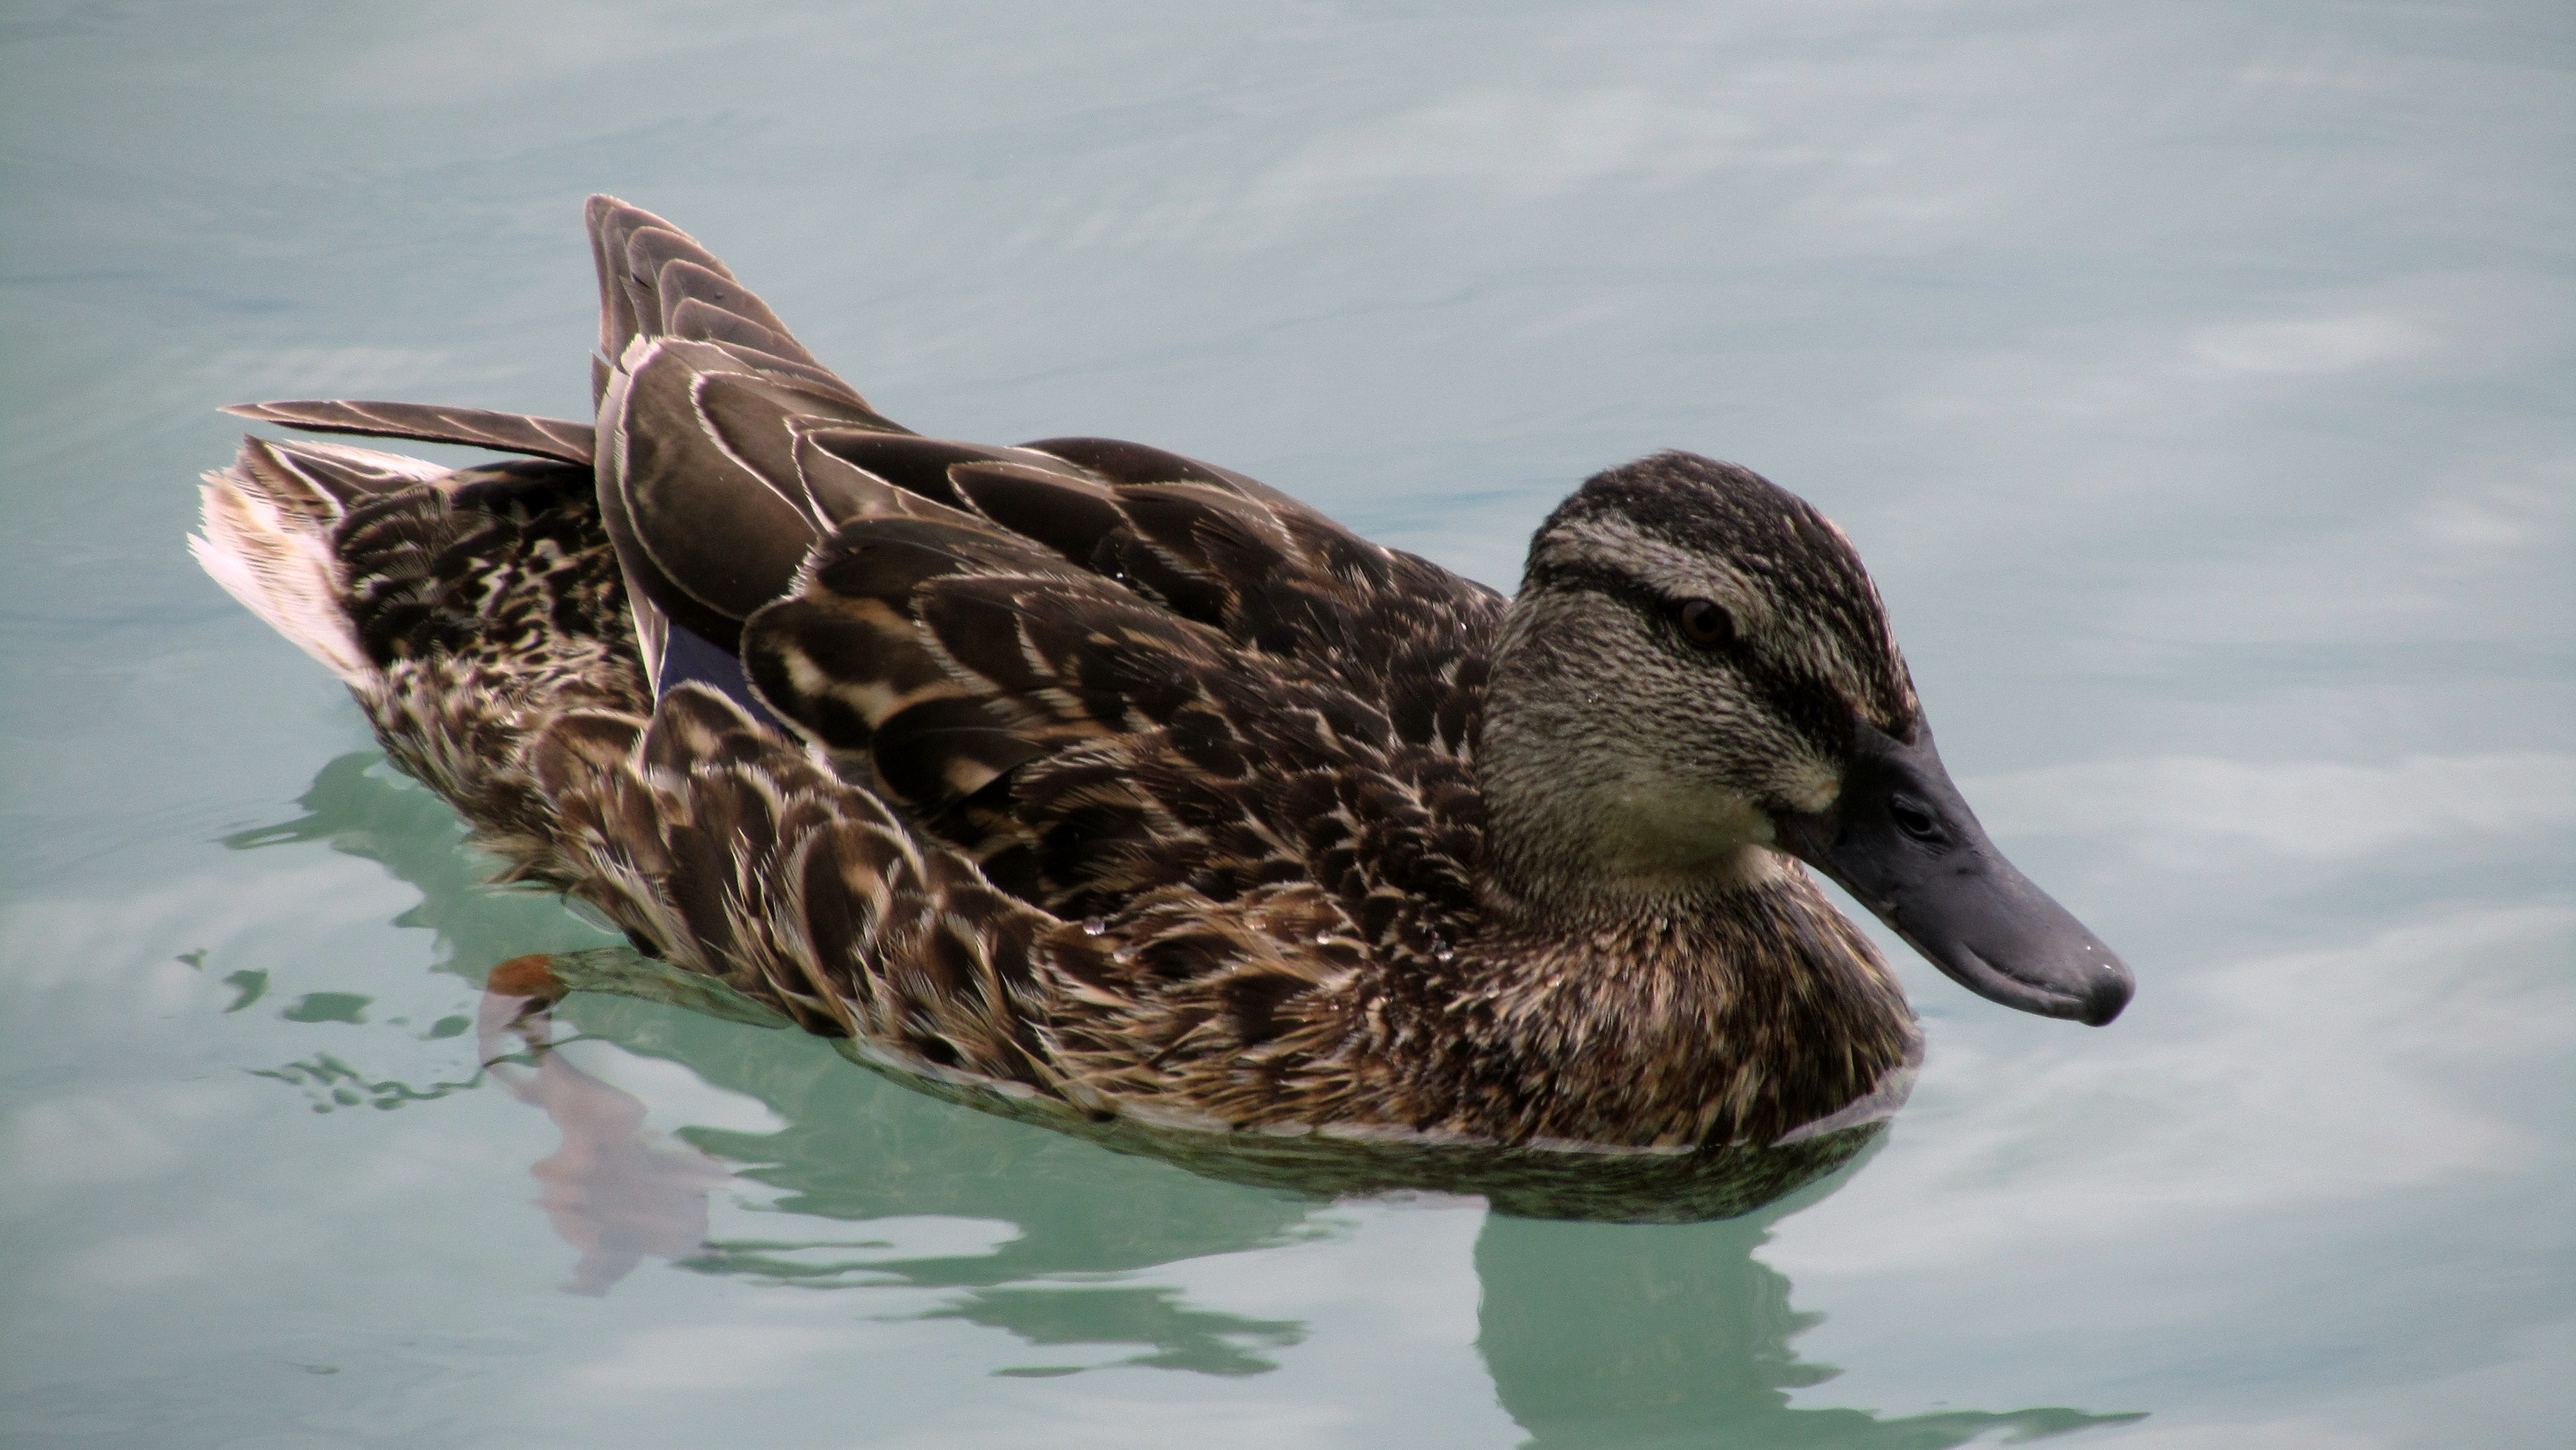
nature, bird, wing, wildlife, beak, fauna, poultry, duck, vertebrate, waterfowl, water bird, mallard, canard, wild ducks, lake balaton, ducks geese and swans